Mario Arillo

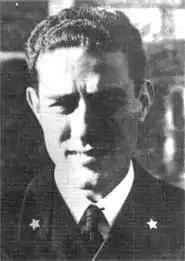

Mario Arillo (25 March 1912 – 27 September 2000) was an Italian naval officer during World War II.